People's Liberation Army Navy

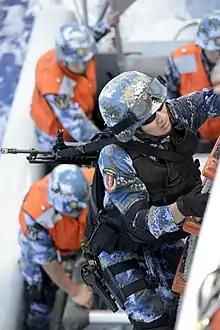
A PLAN marine with a boarding team assigned to the guided missile destroyer "Haikou" during a maritime operations exercise in RIMPAC 2014.

The People's Liberation Army Surface Force consists of all surface warships in service with the PLAN. They are organised into flotillas spread across the three main fleets.